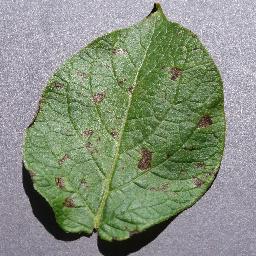
Etiqueta: Tizon_Temprano